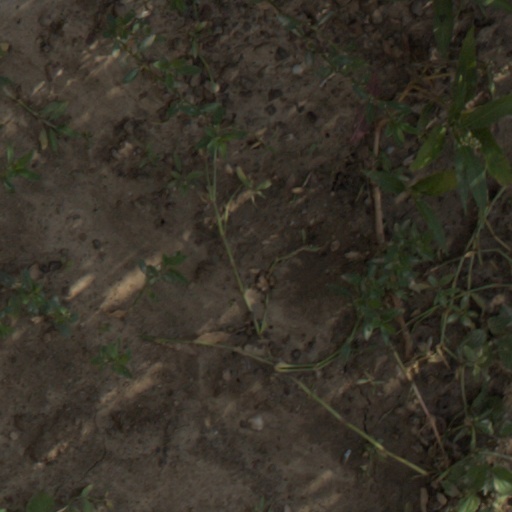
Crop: wheat